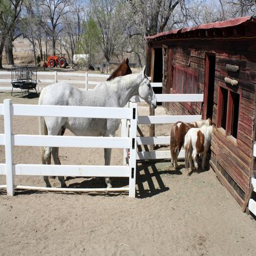
sprout and person wait for treats from person , whose full - sized horses look on .